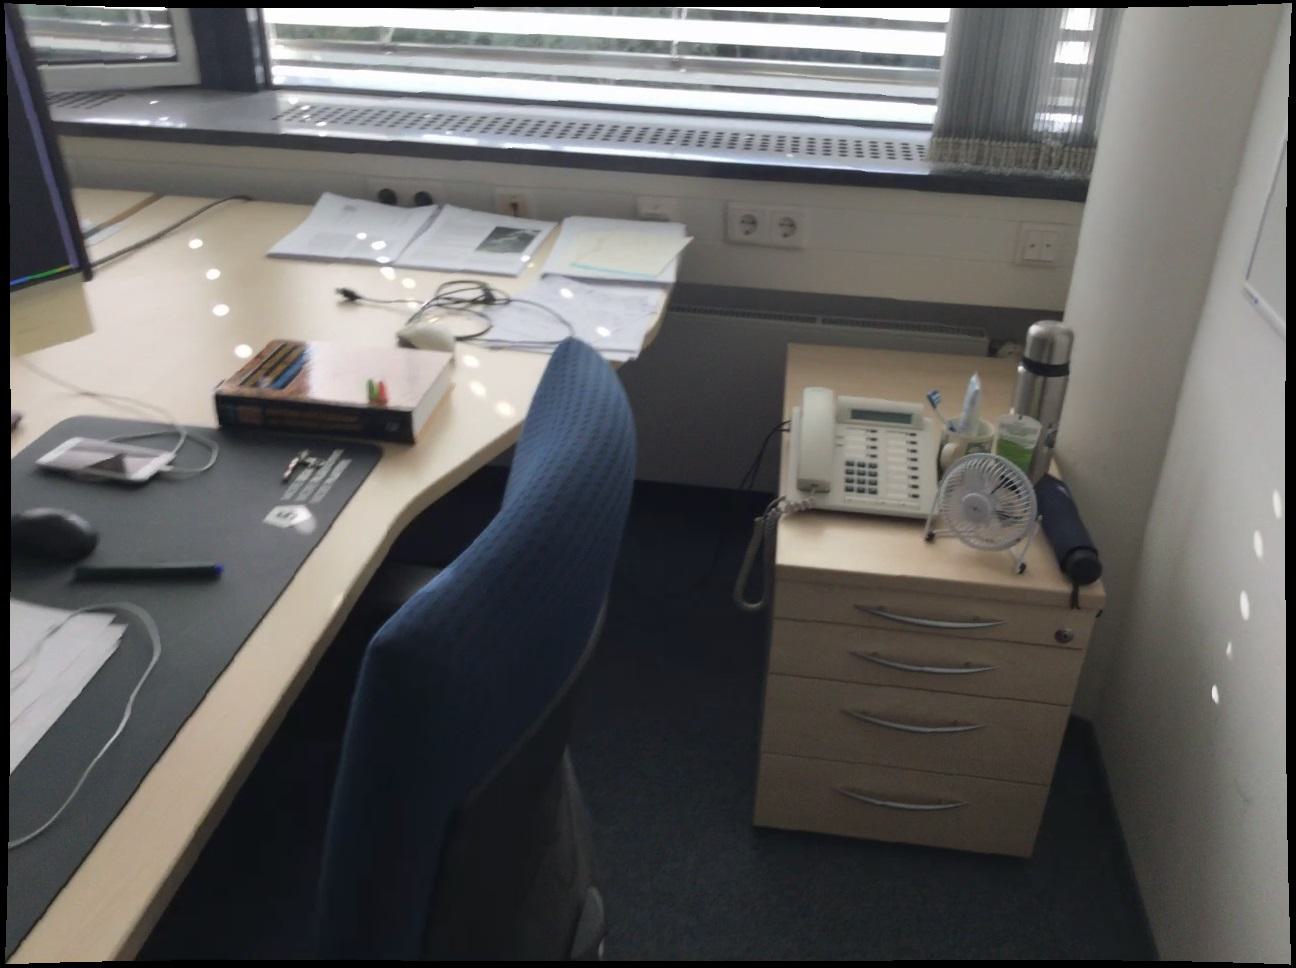
Question: Is the table left of the telephone from the camera's perspective? Final answer should be yes or no.
Answer: Yes